That's How We Women Are

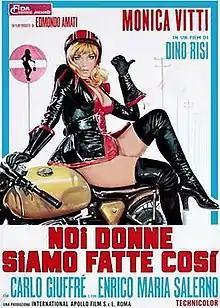

Noi donne siamo fatte così (internationally released as That's How We Women Are) is a 1971 Italian anthology comedy film directed by Dino Risi. The film consists of twelve segments, all starring Monica Vitti.